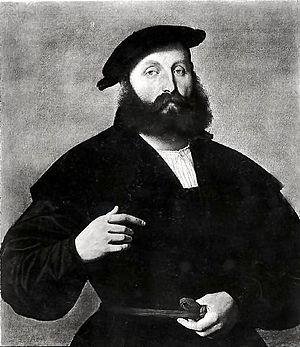
Vincenzo Catena est un peintre italien de la haute Renaissance, actif dans les premières décennies du XVIᵉ siècle, connu aussi sous le nom de Vincenzo de Biagio par une inscription au dos de la Laura de Giorgione.
Raymund Fugger est un banquier et collectionneur allemand de la famille Fugger.